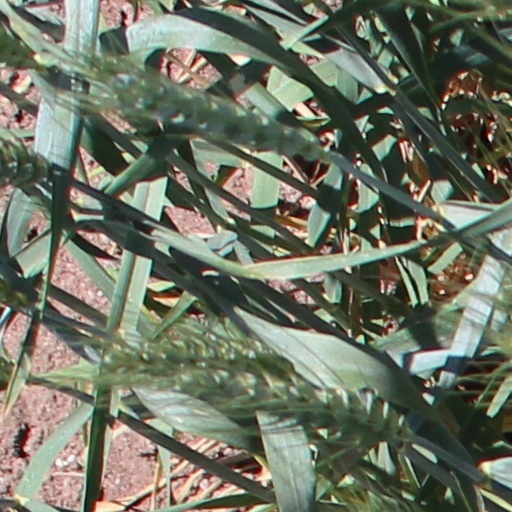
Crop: wheat